North Staffordshire Railway

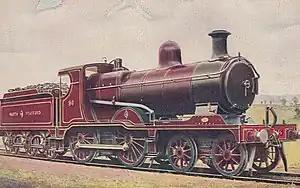
NSR G class 4-4-0

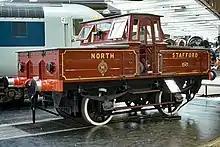
North Staffordshire battery loco in the National Railway Museum

Originally the resident engineers were responsible for the locomotive stock and the first four holders of this post were all primarily civil engineers. In 1863 the new general manager, Morris, commissioned an outside report on the locomotive fleet which recommended the rebuilding of 50 engines. By the time this report was produced a new engineer, Johnson, had been appointed. He undertook the improvements but the results were unsatisfactory and Johnson left in 1870 after only five years in post. The only significant event of Johnson's tenure was the building of the first engines at Stoke works when three 0-6-0T engines were built in 1868. Johnson's successor, Dodds, fared no better as his patented wedge motion, a type of valve gear, was unsuccessful. Dodds was dismissed in 1875 and a new post of locomotive superintendent created with a locomotive engineer, Angus, in charge. Although only in post for two years Angus replaced all the wedge motions with Stephenson valve gear.